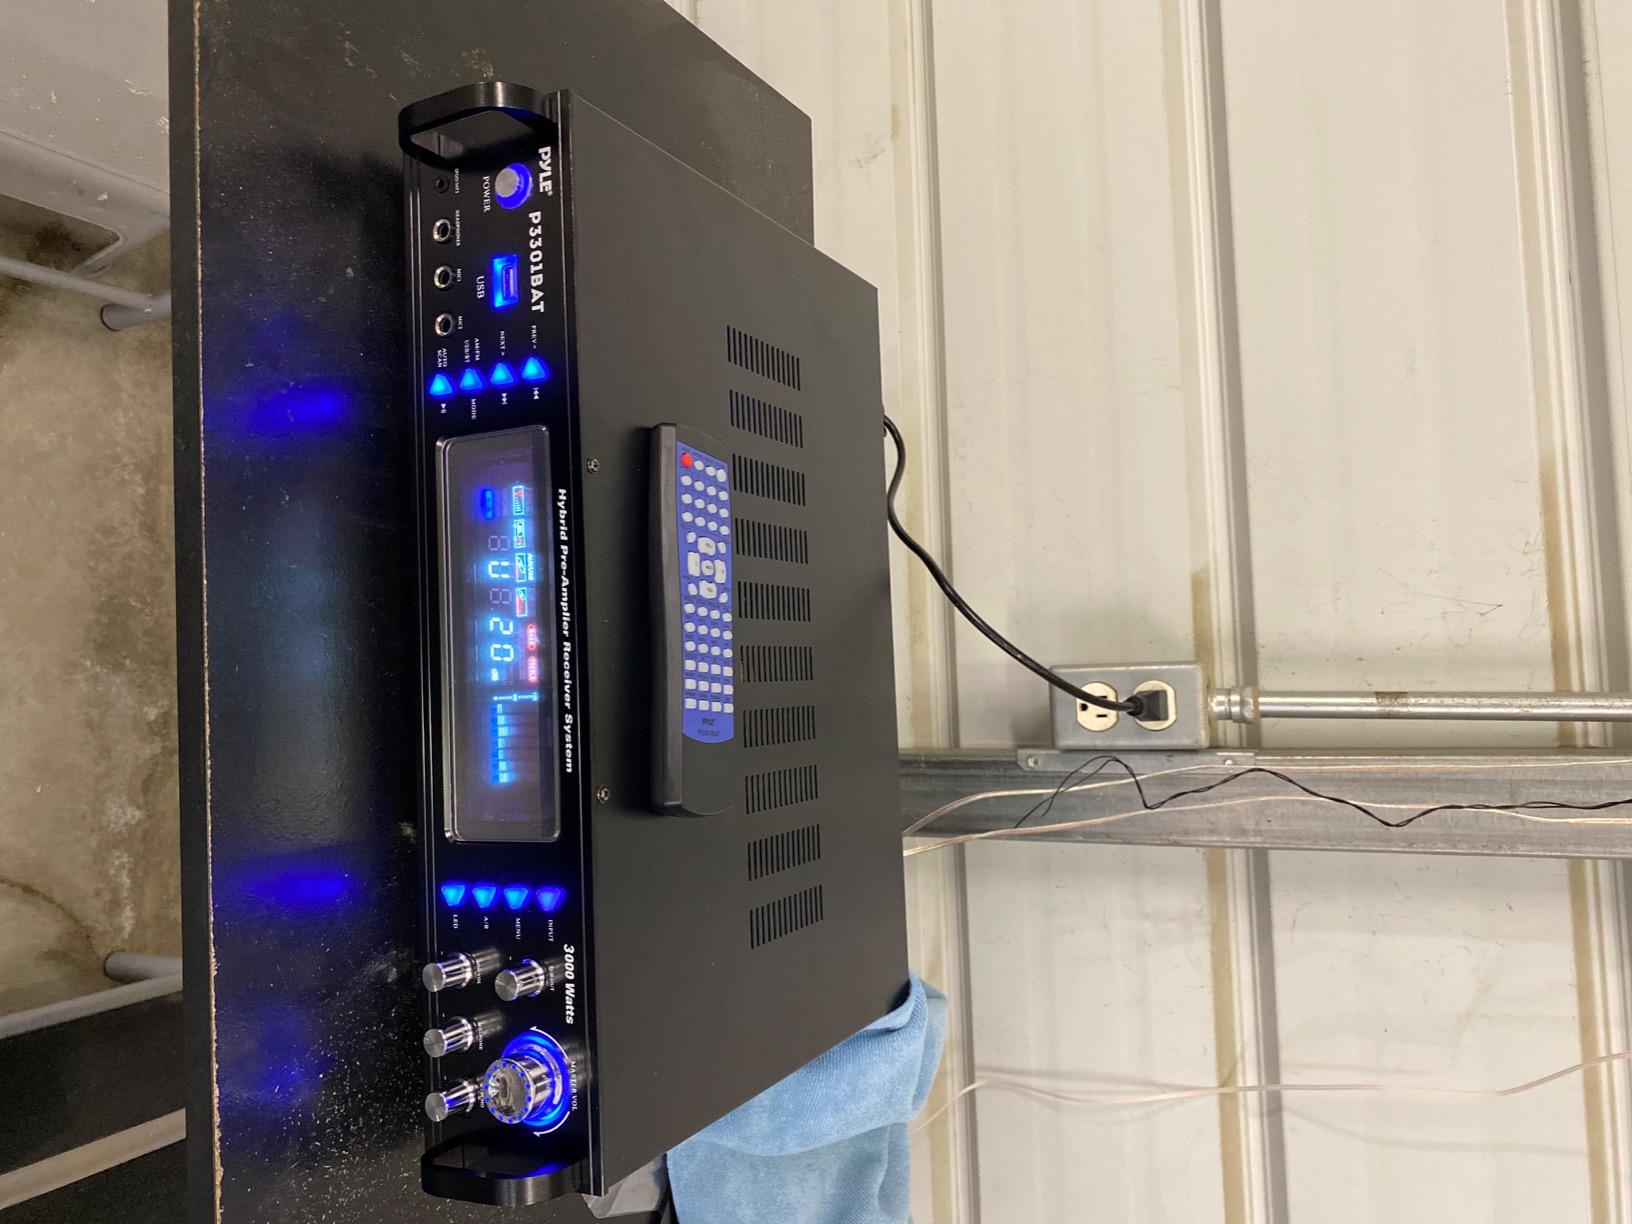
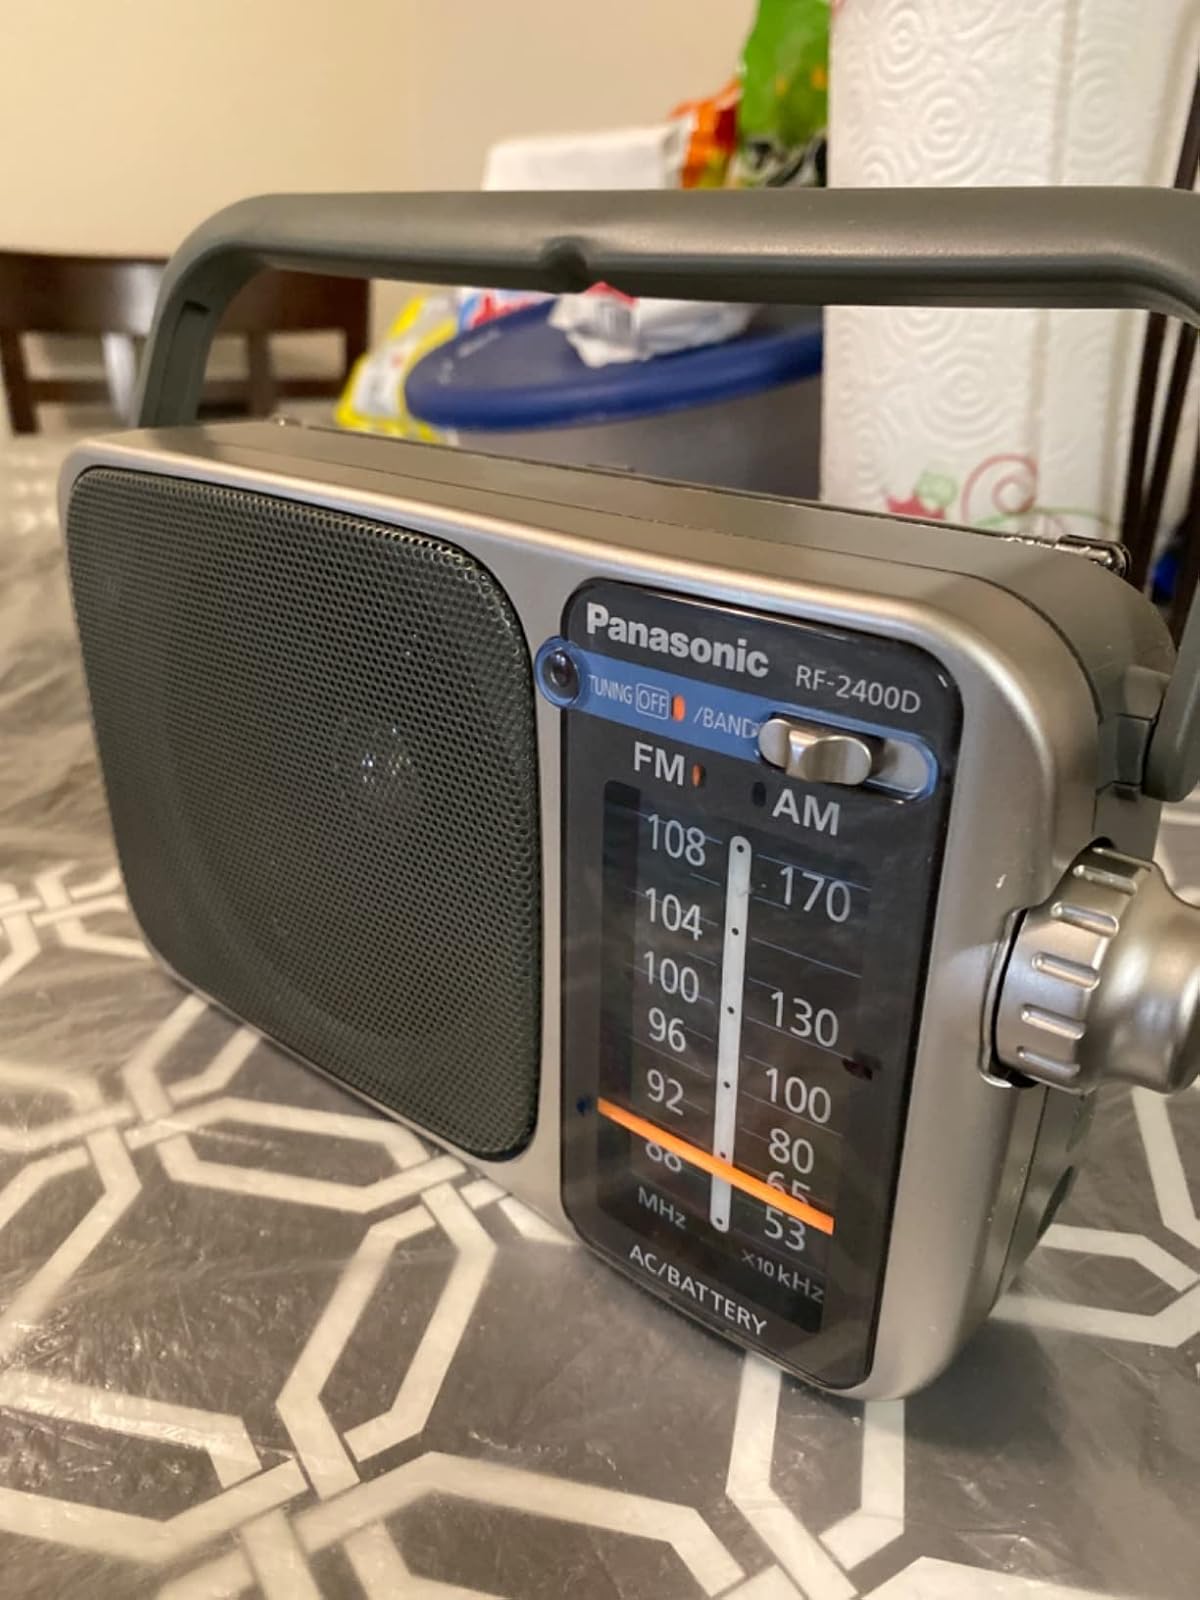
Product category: radio
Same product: no